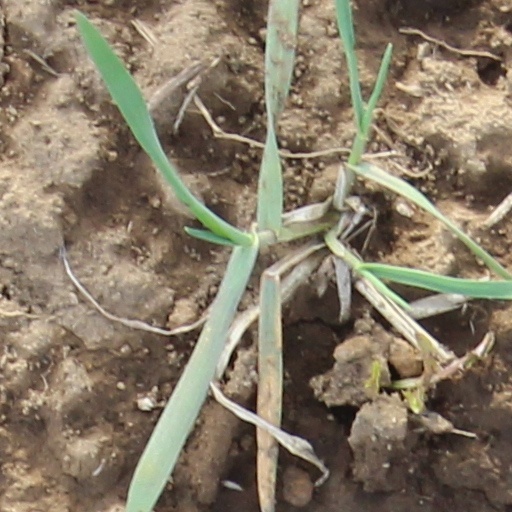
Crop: wheat